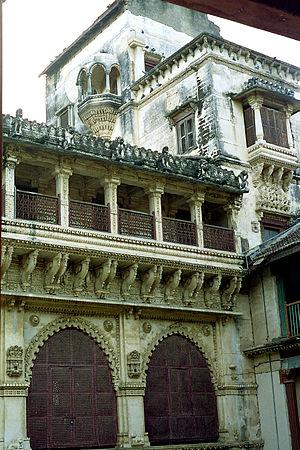
Harem du palais Naulakha, Gondal, Gujarat, Inde